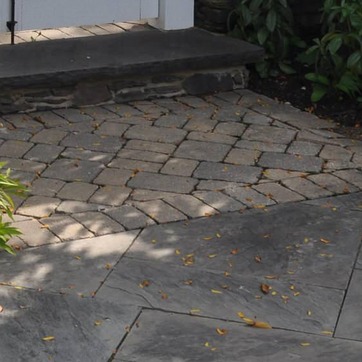
Material: stone